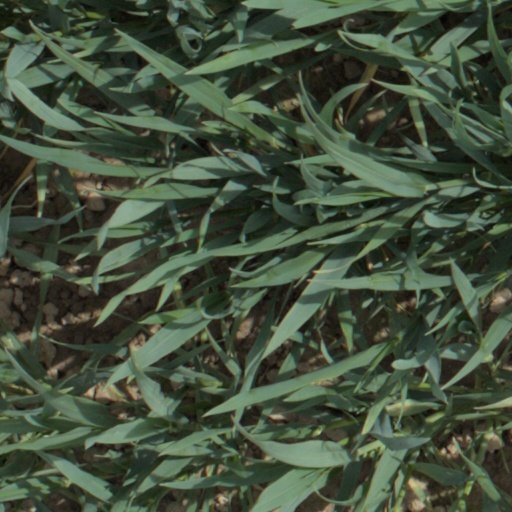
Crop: wheat